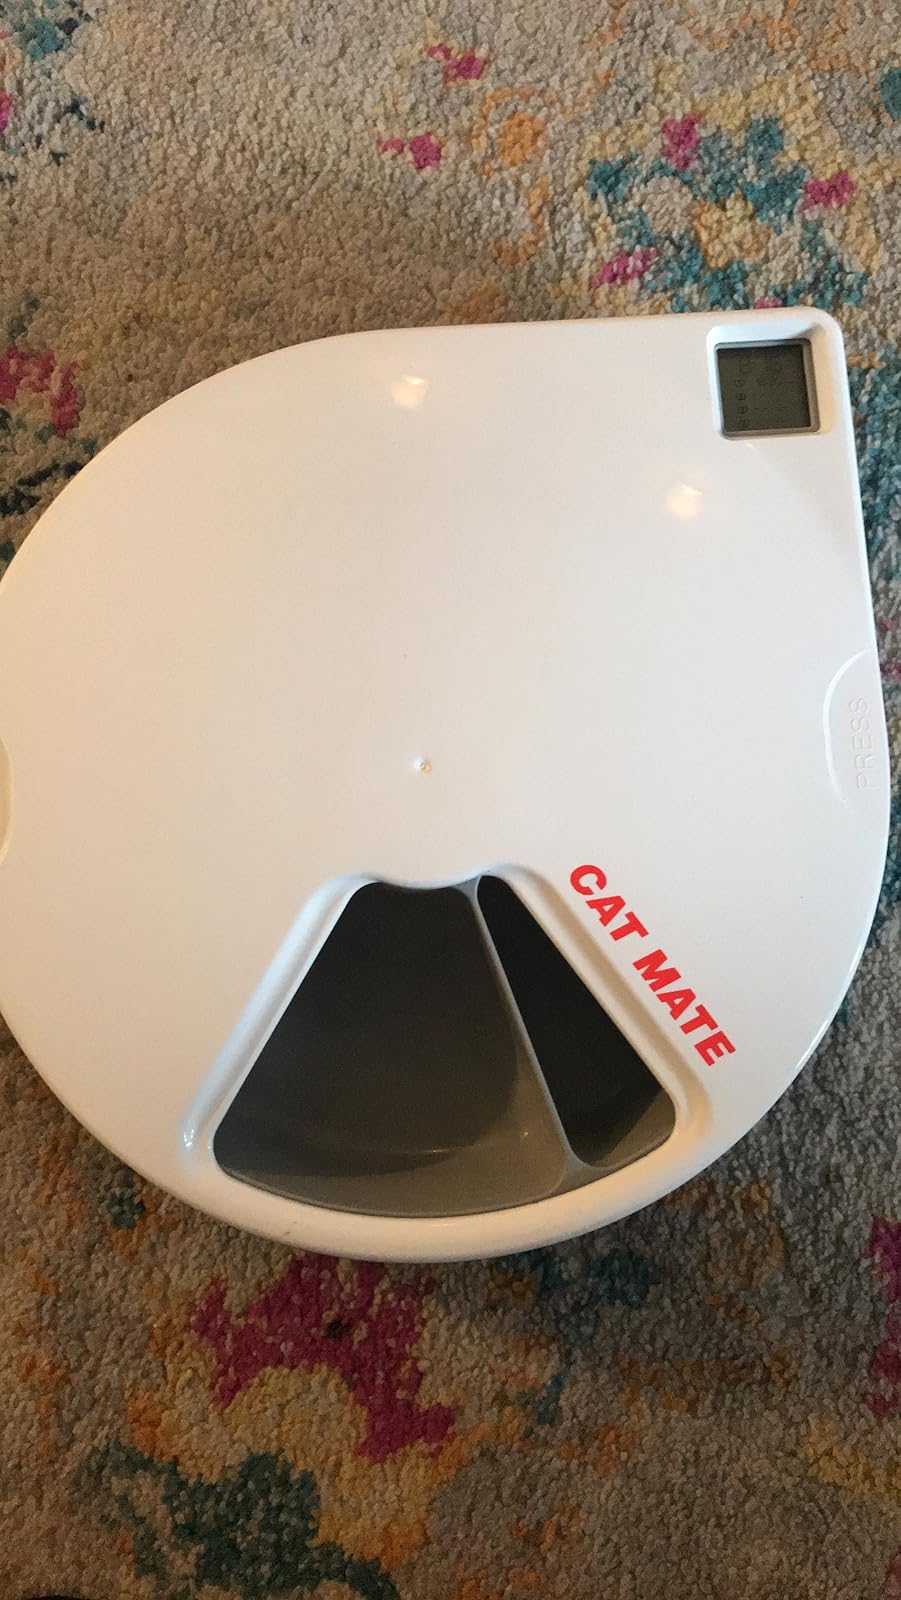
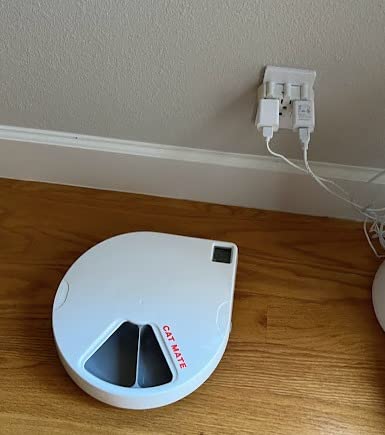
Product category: items_feeder
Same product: yes